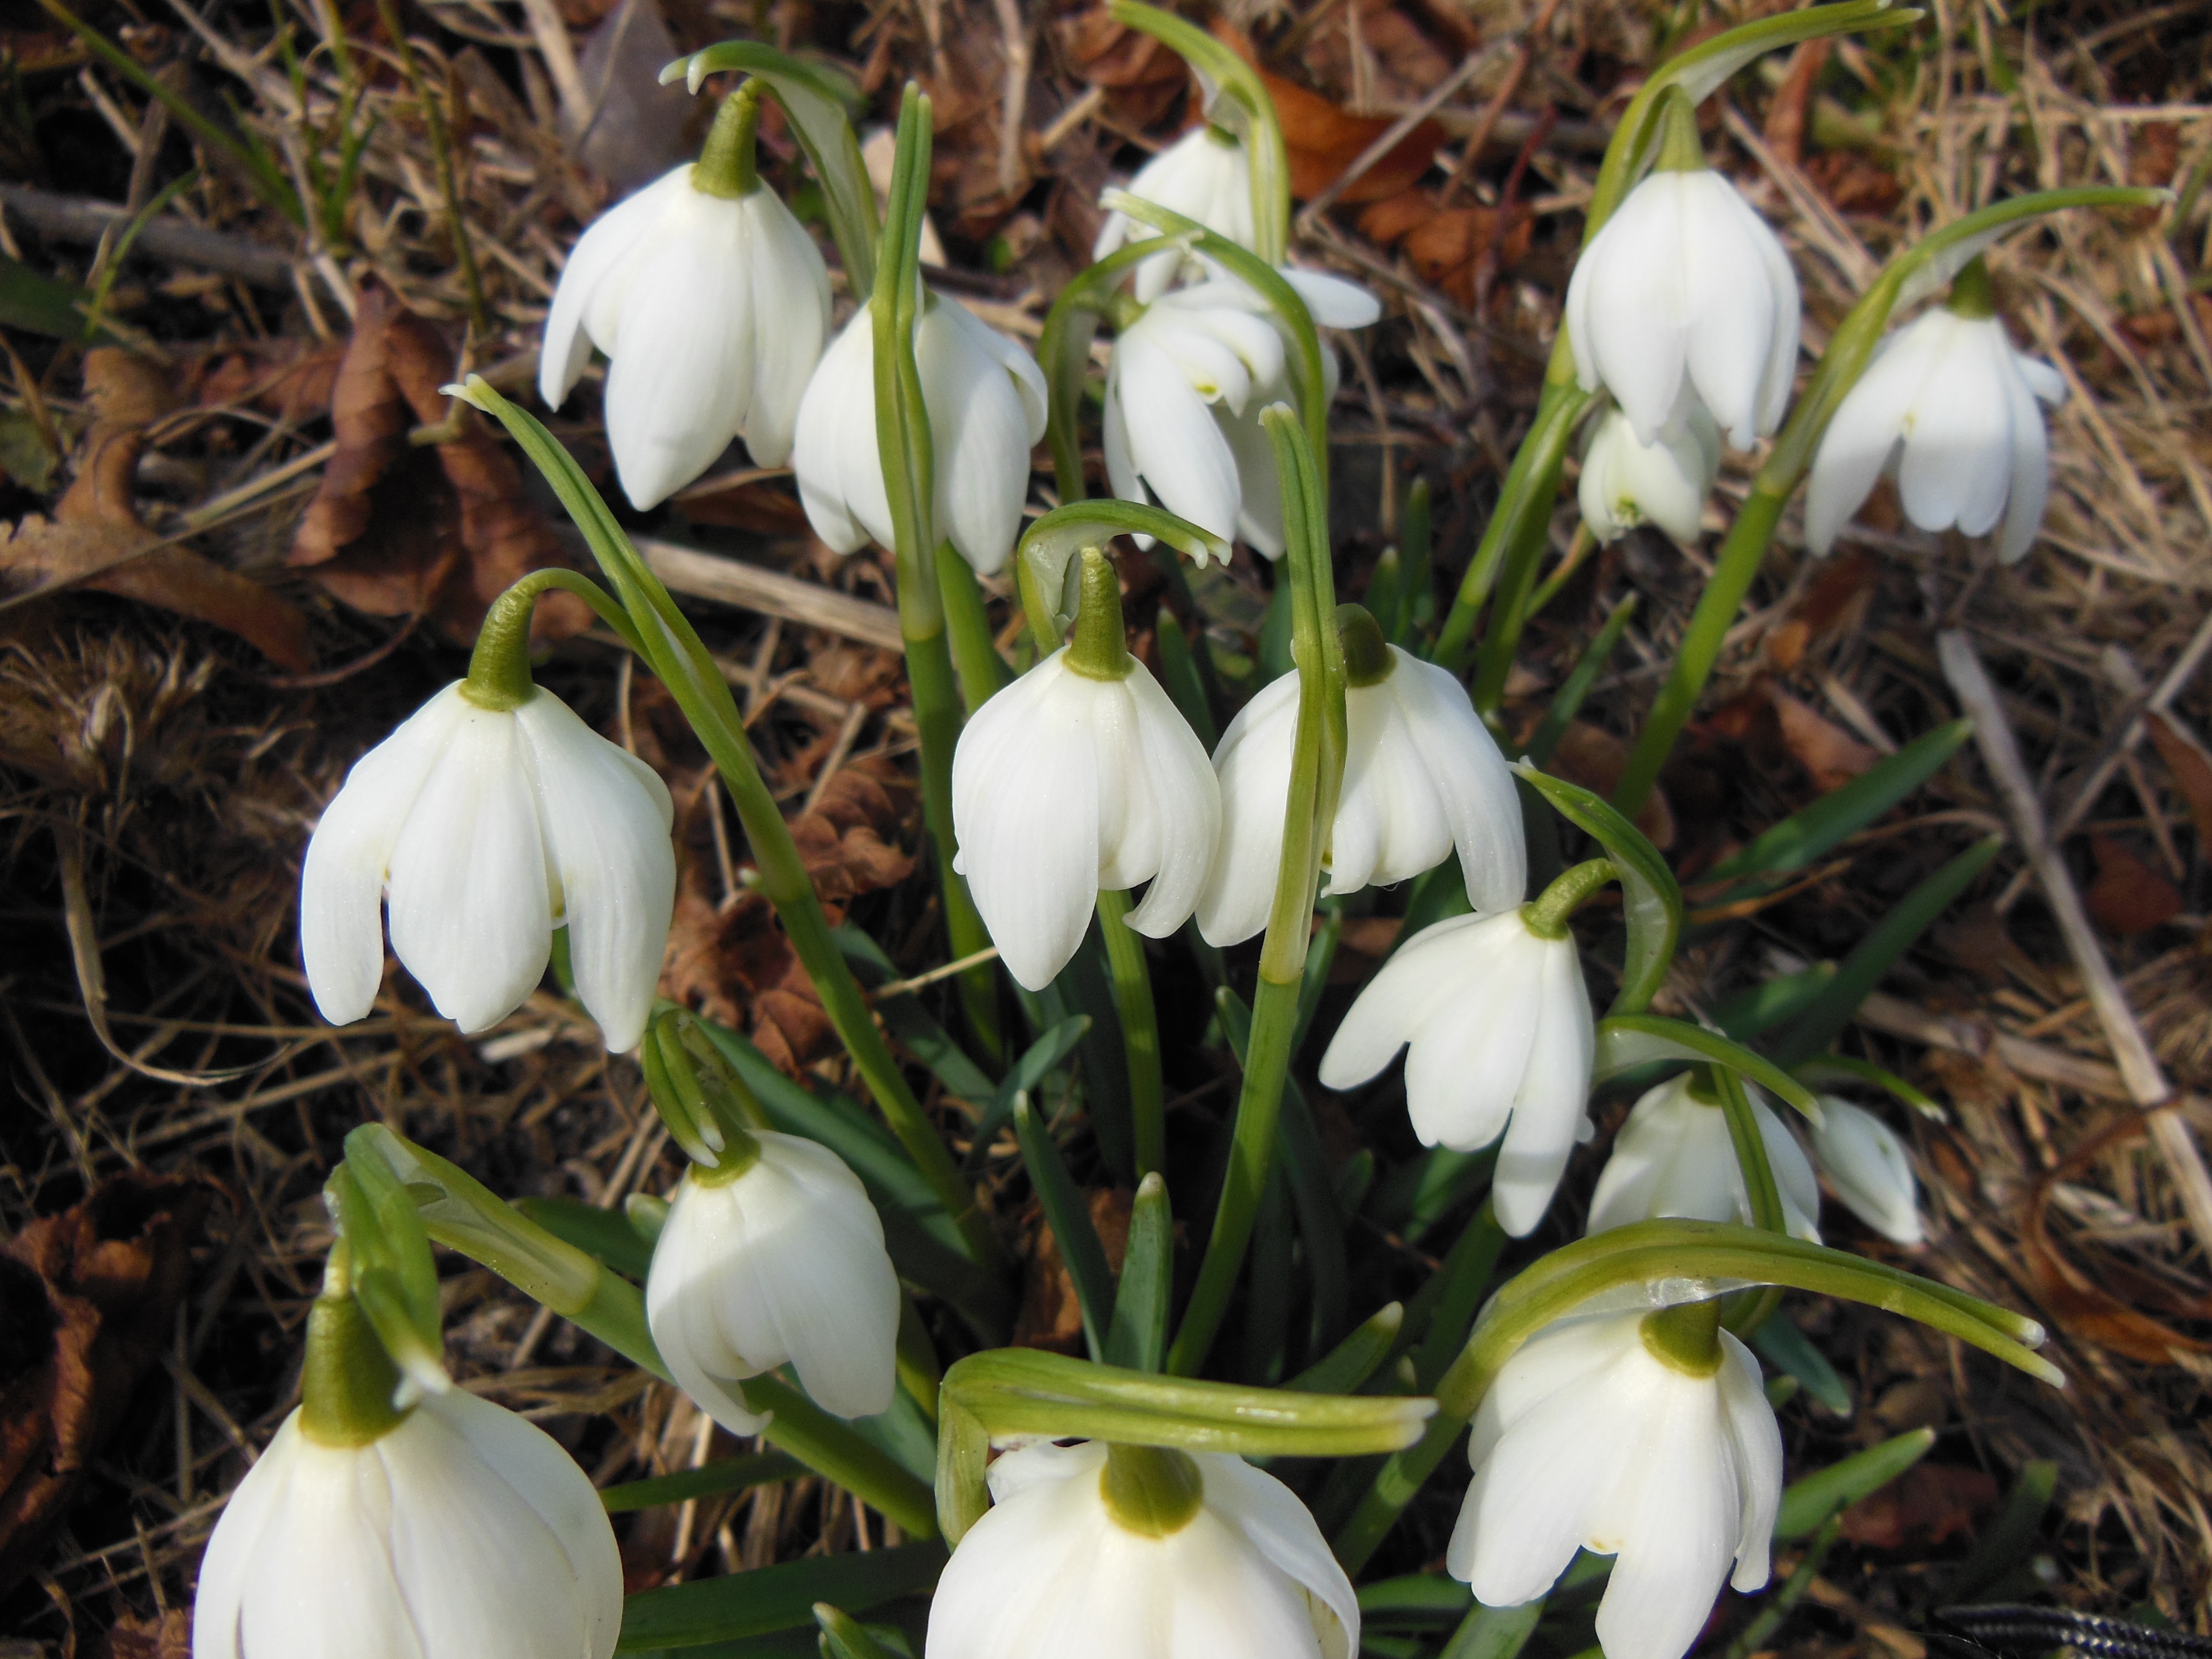
nature, plant, white, flower, green, botany, flora, plants, flowers, close up, snowdrop, galanthus, flowering plant, early spring, land plant